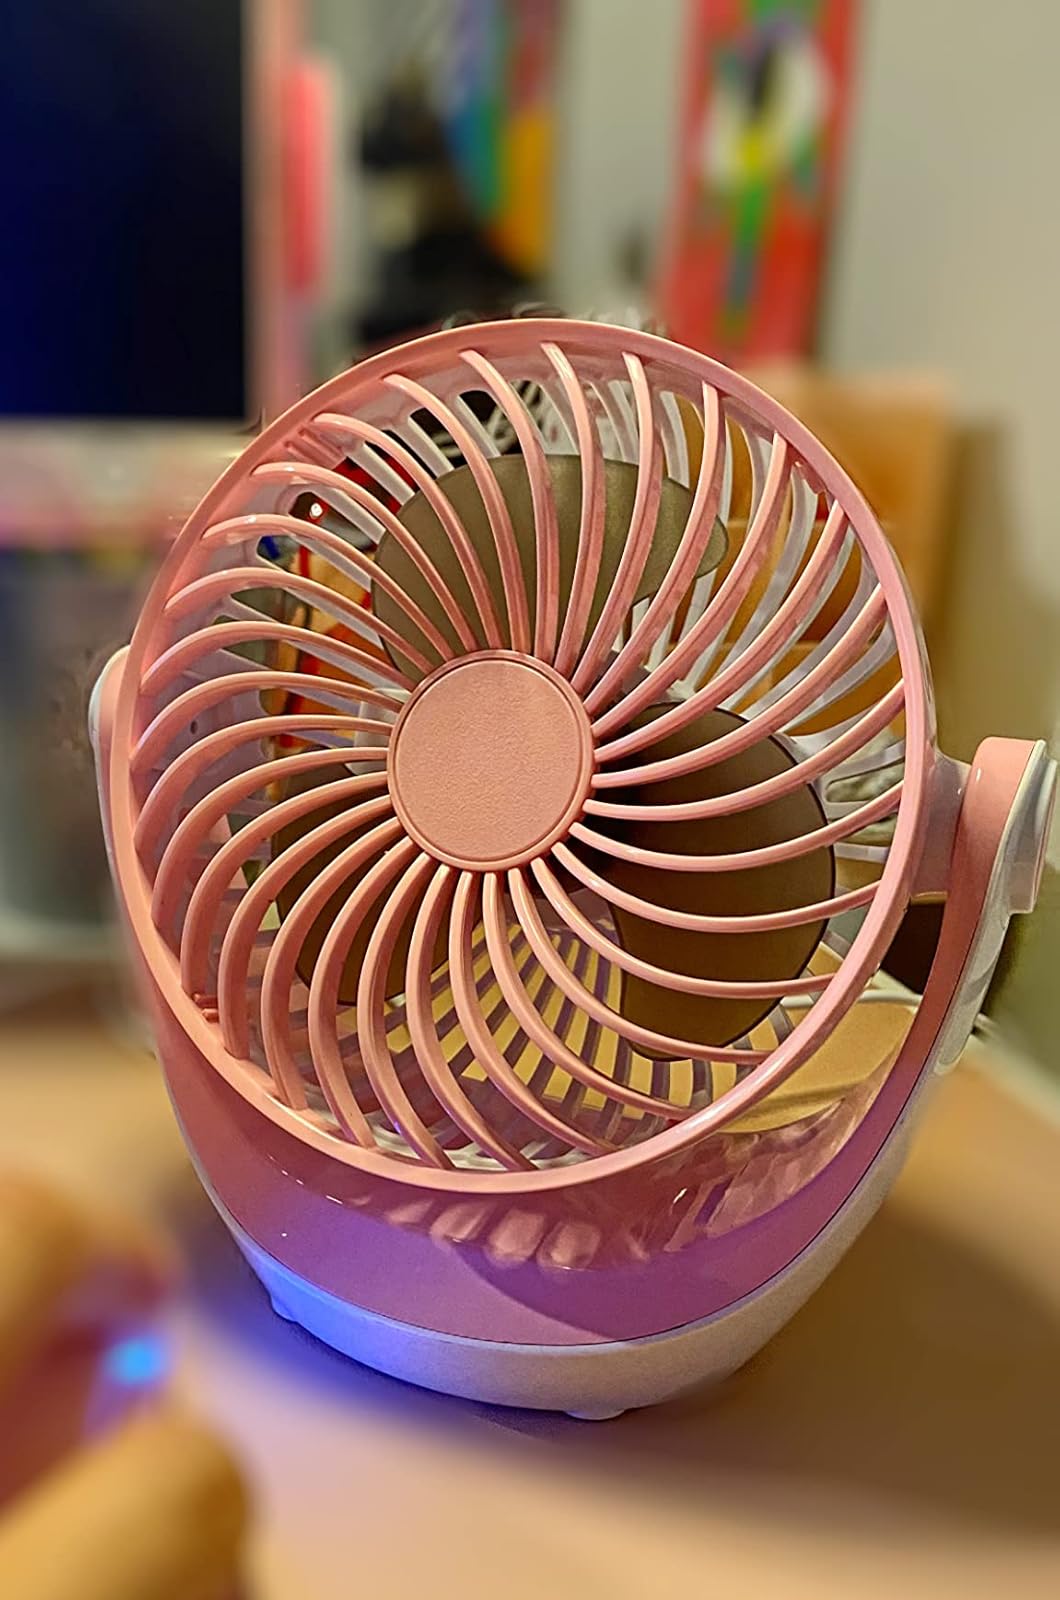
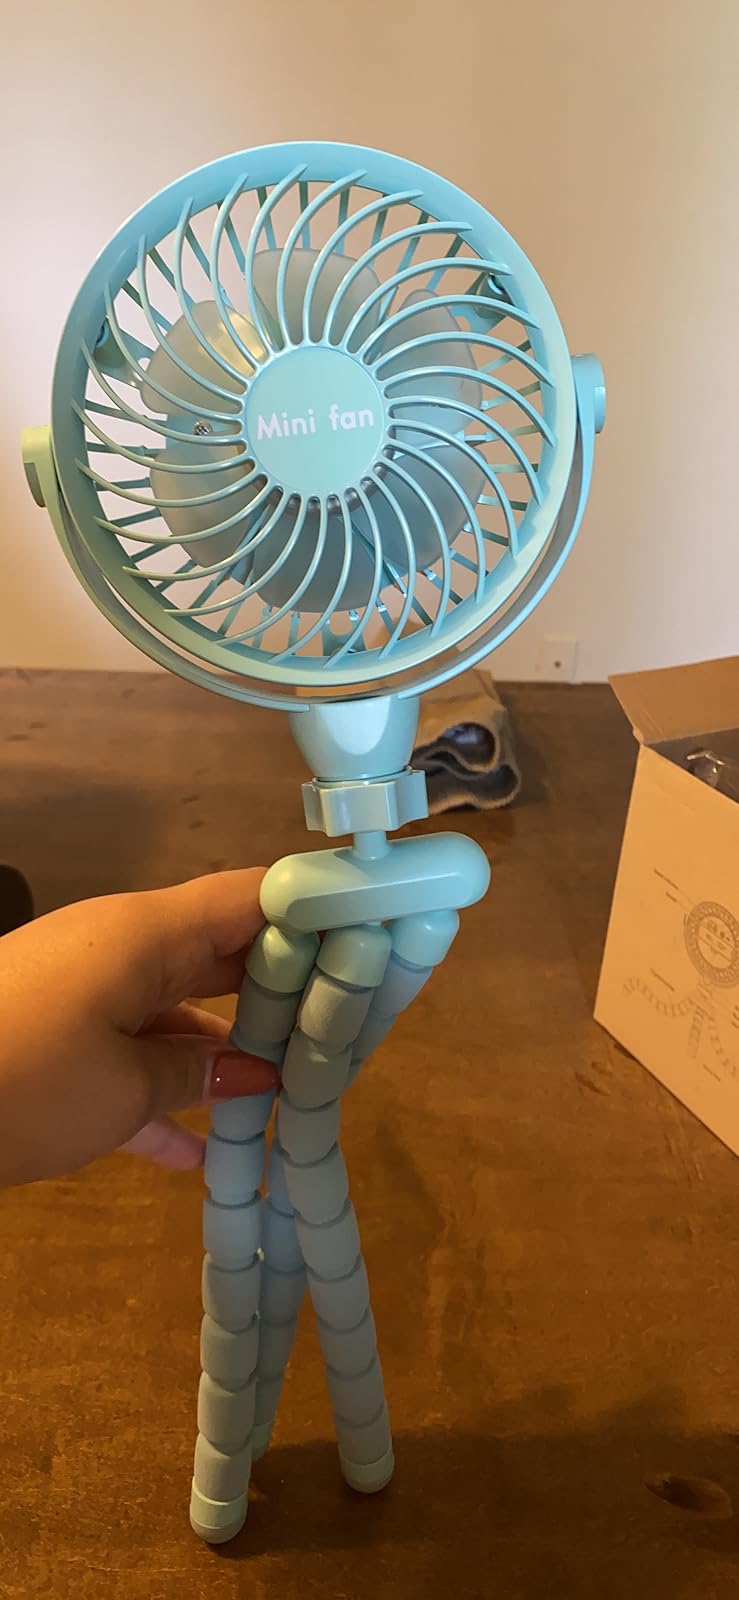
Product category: fan
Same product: no